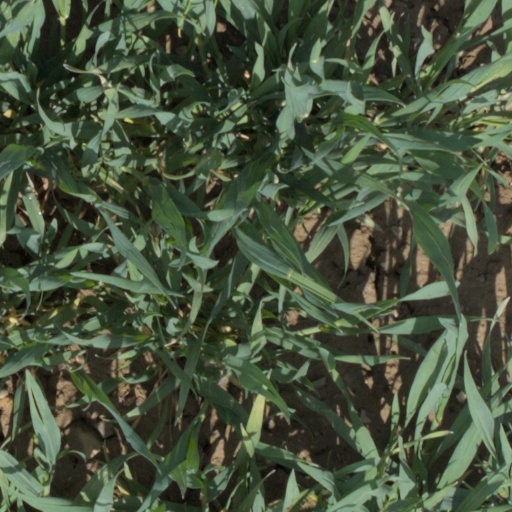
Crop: wheat